English Americans

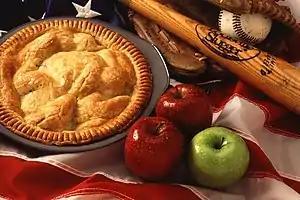
American cultural icons, apple pie, baseball, and the American flag.

English is the most commonly spoken language in the U.S., where it is estimated that two thirds of all native speakers of English live.